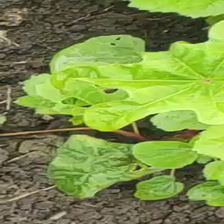
Weed species: Little_Mallow(Malva parviflora)